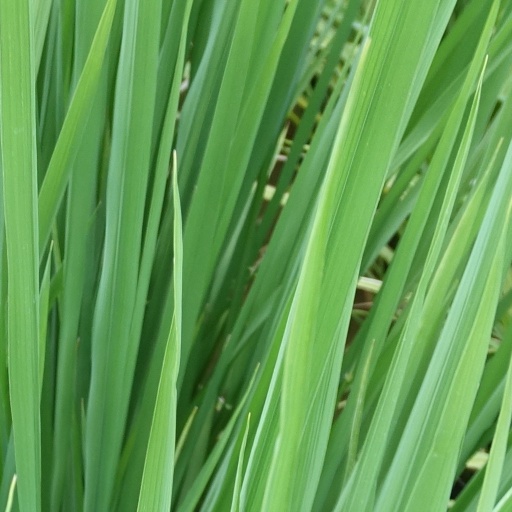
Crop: rice